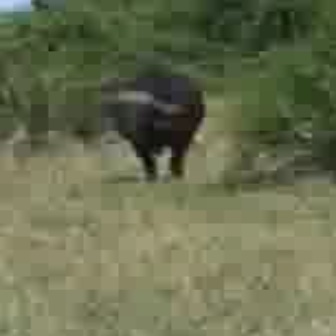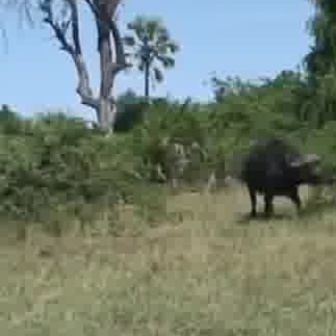
  Please identify the target specified by the bounding box [90,67,204,181] in the first image and locate it in the second image. Return the coordinates in [x_min,y_min,x_max,y_max] format.
Answer: [240,135,322,217]